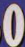
Number: 0